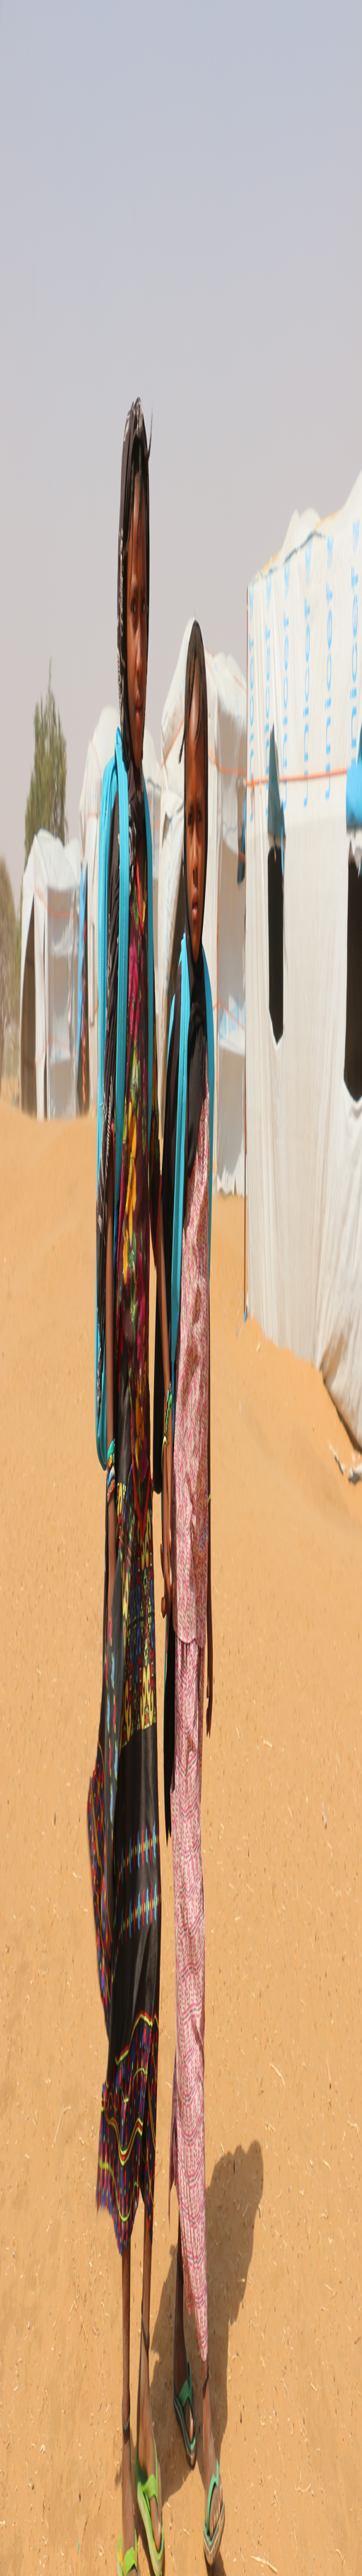
read an oasis in the desert by membership organisation